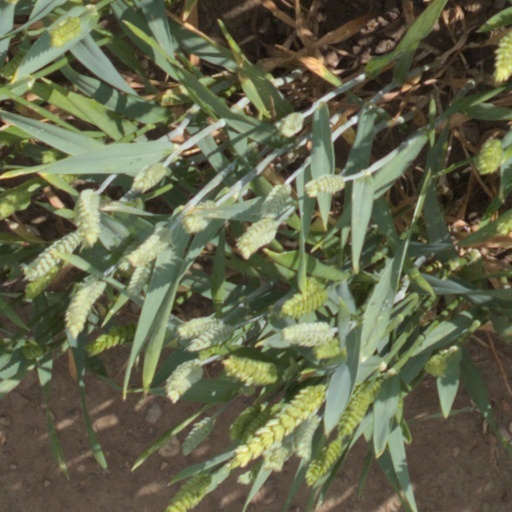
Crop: wheat